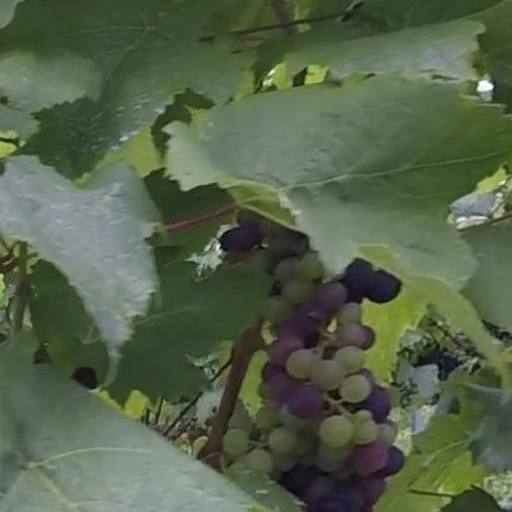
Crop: grape